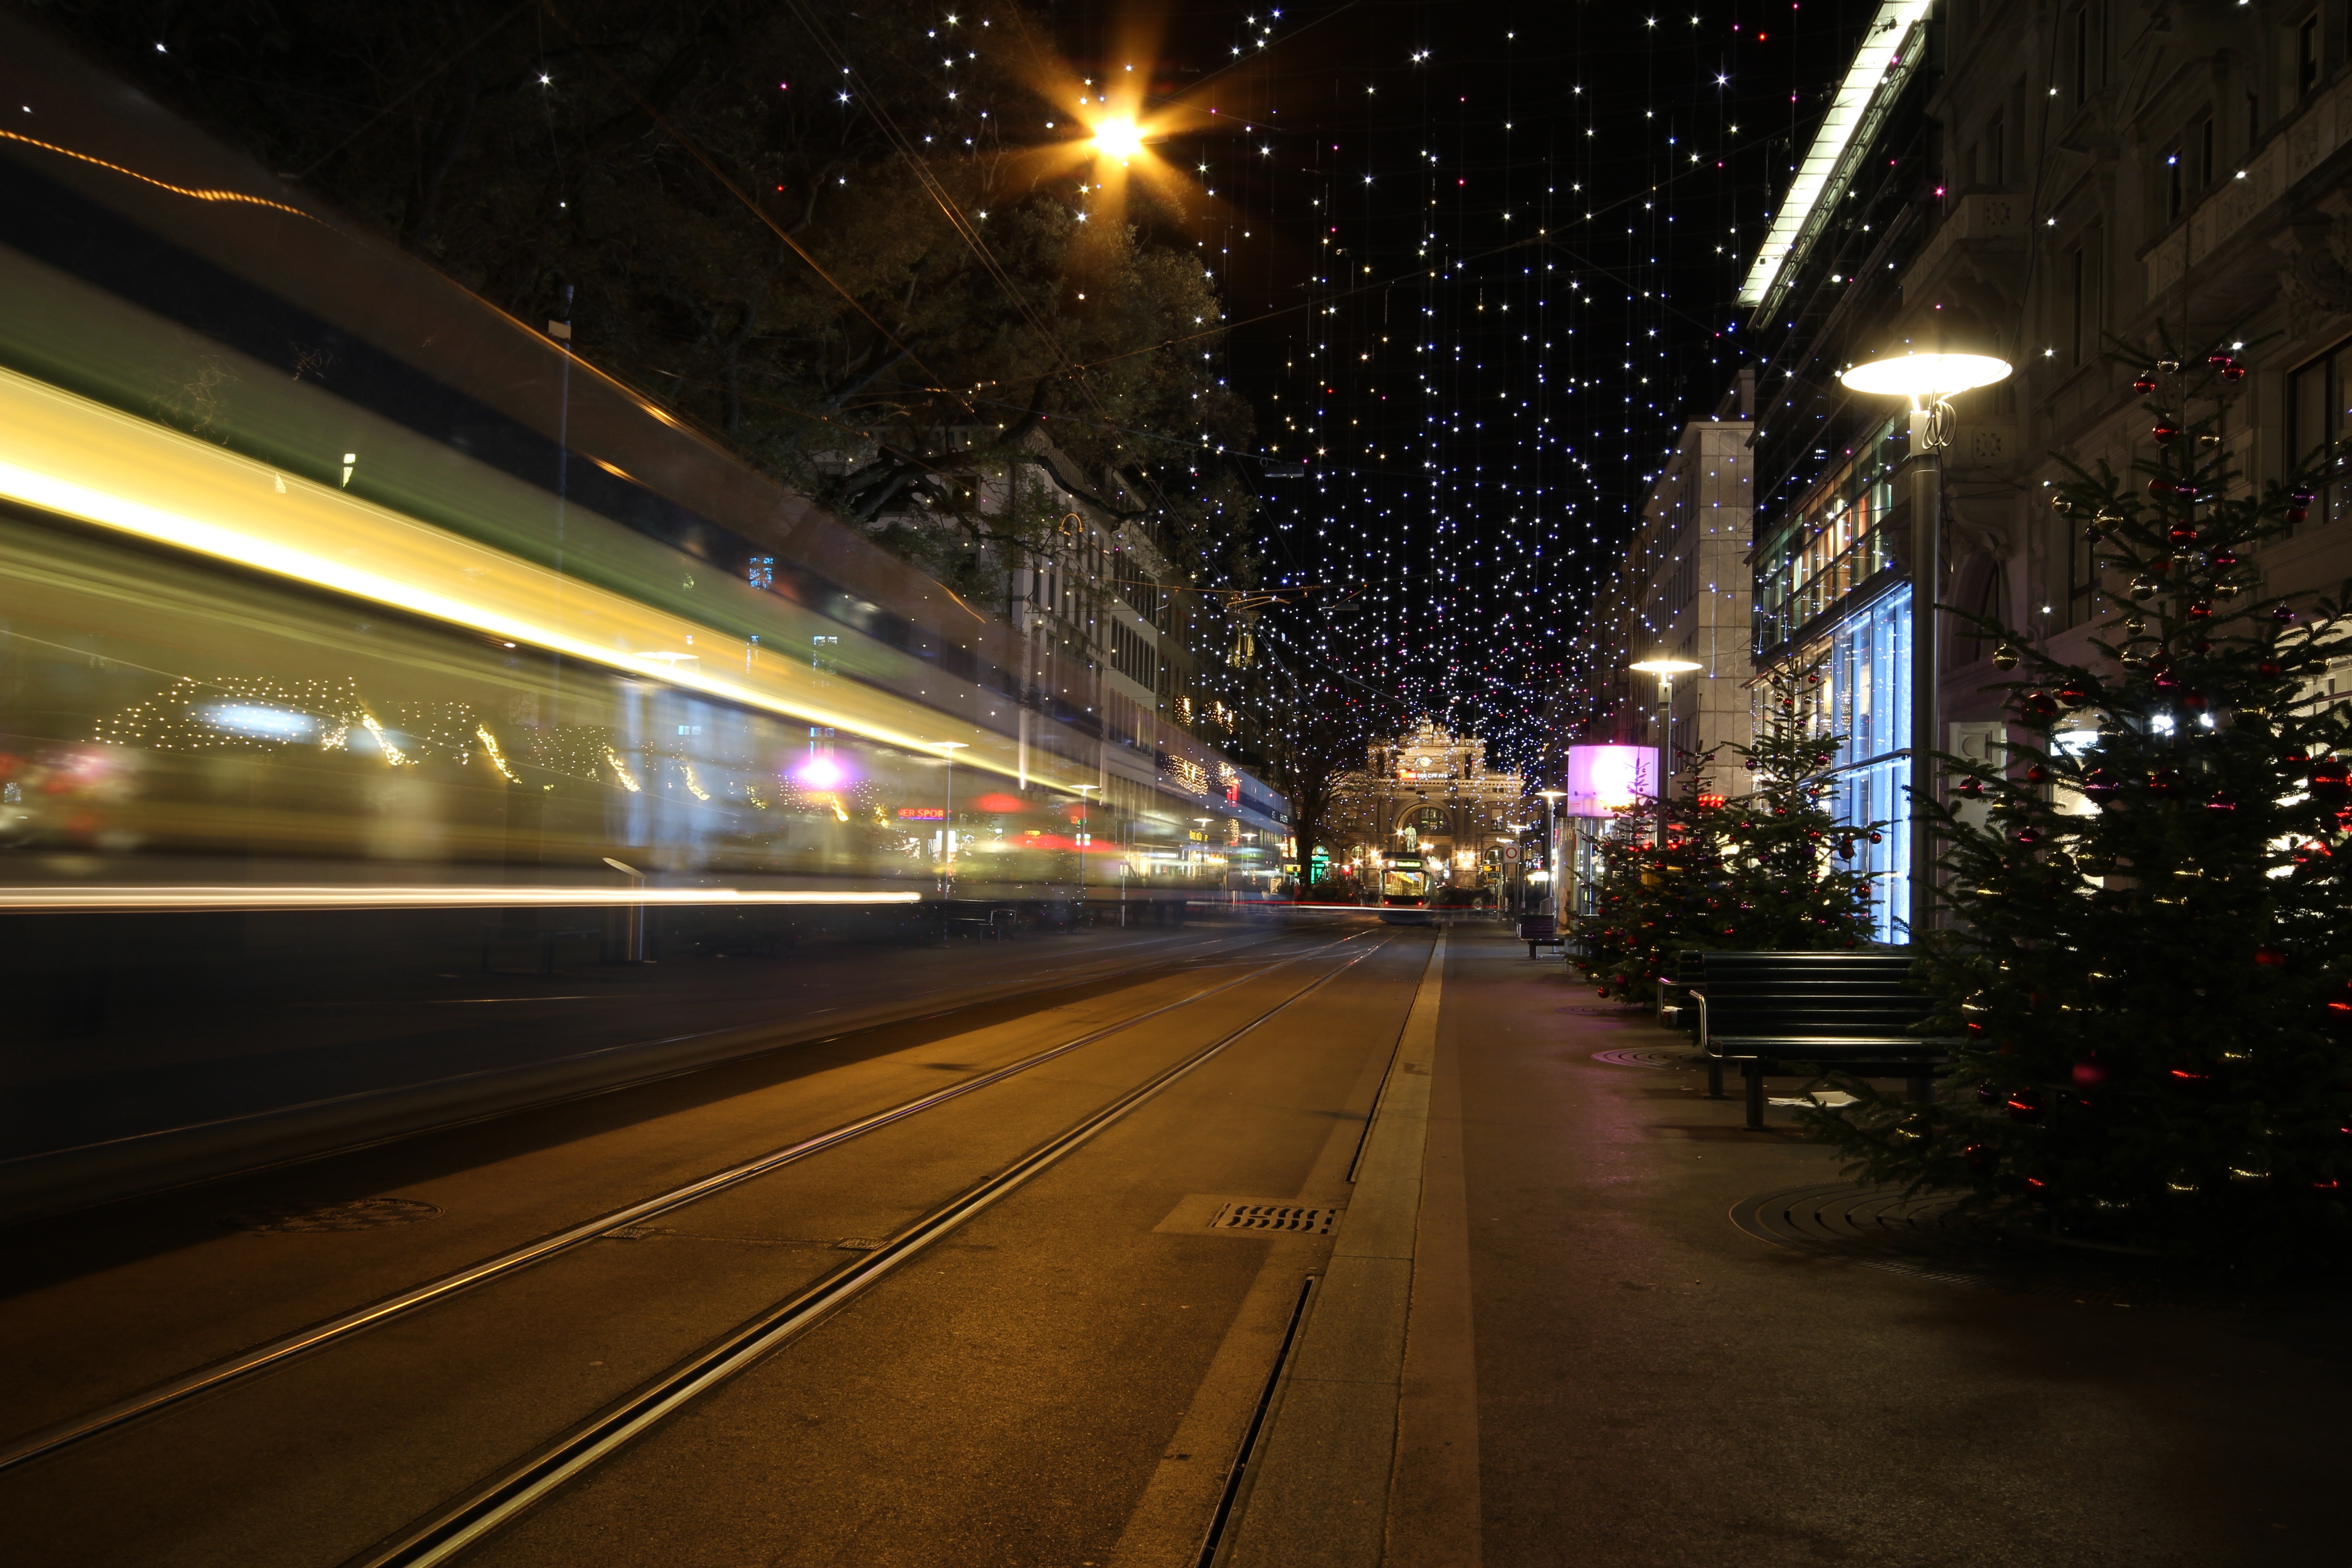
light, road, traffic, street, night, tram, evening, vehicle, darkness, lamp, lane, christmas, lighting, lights, infrastructure, zurich, urban area, metropolitan area, zurich main station